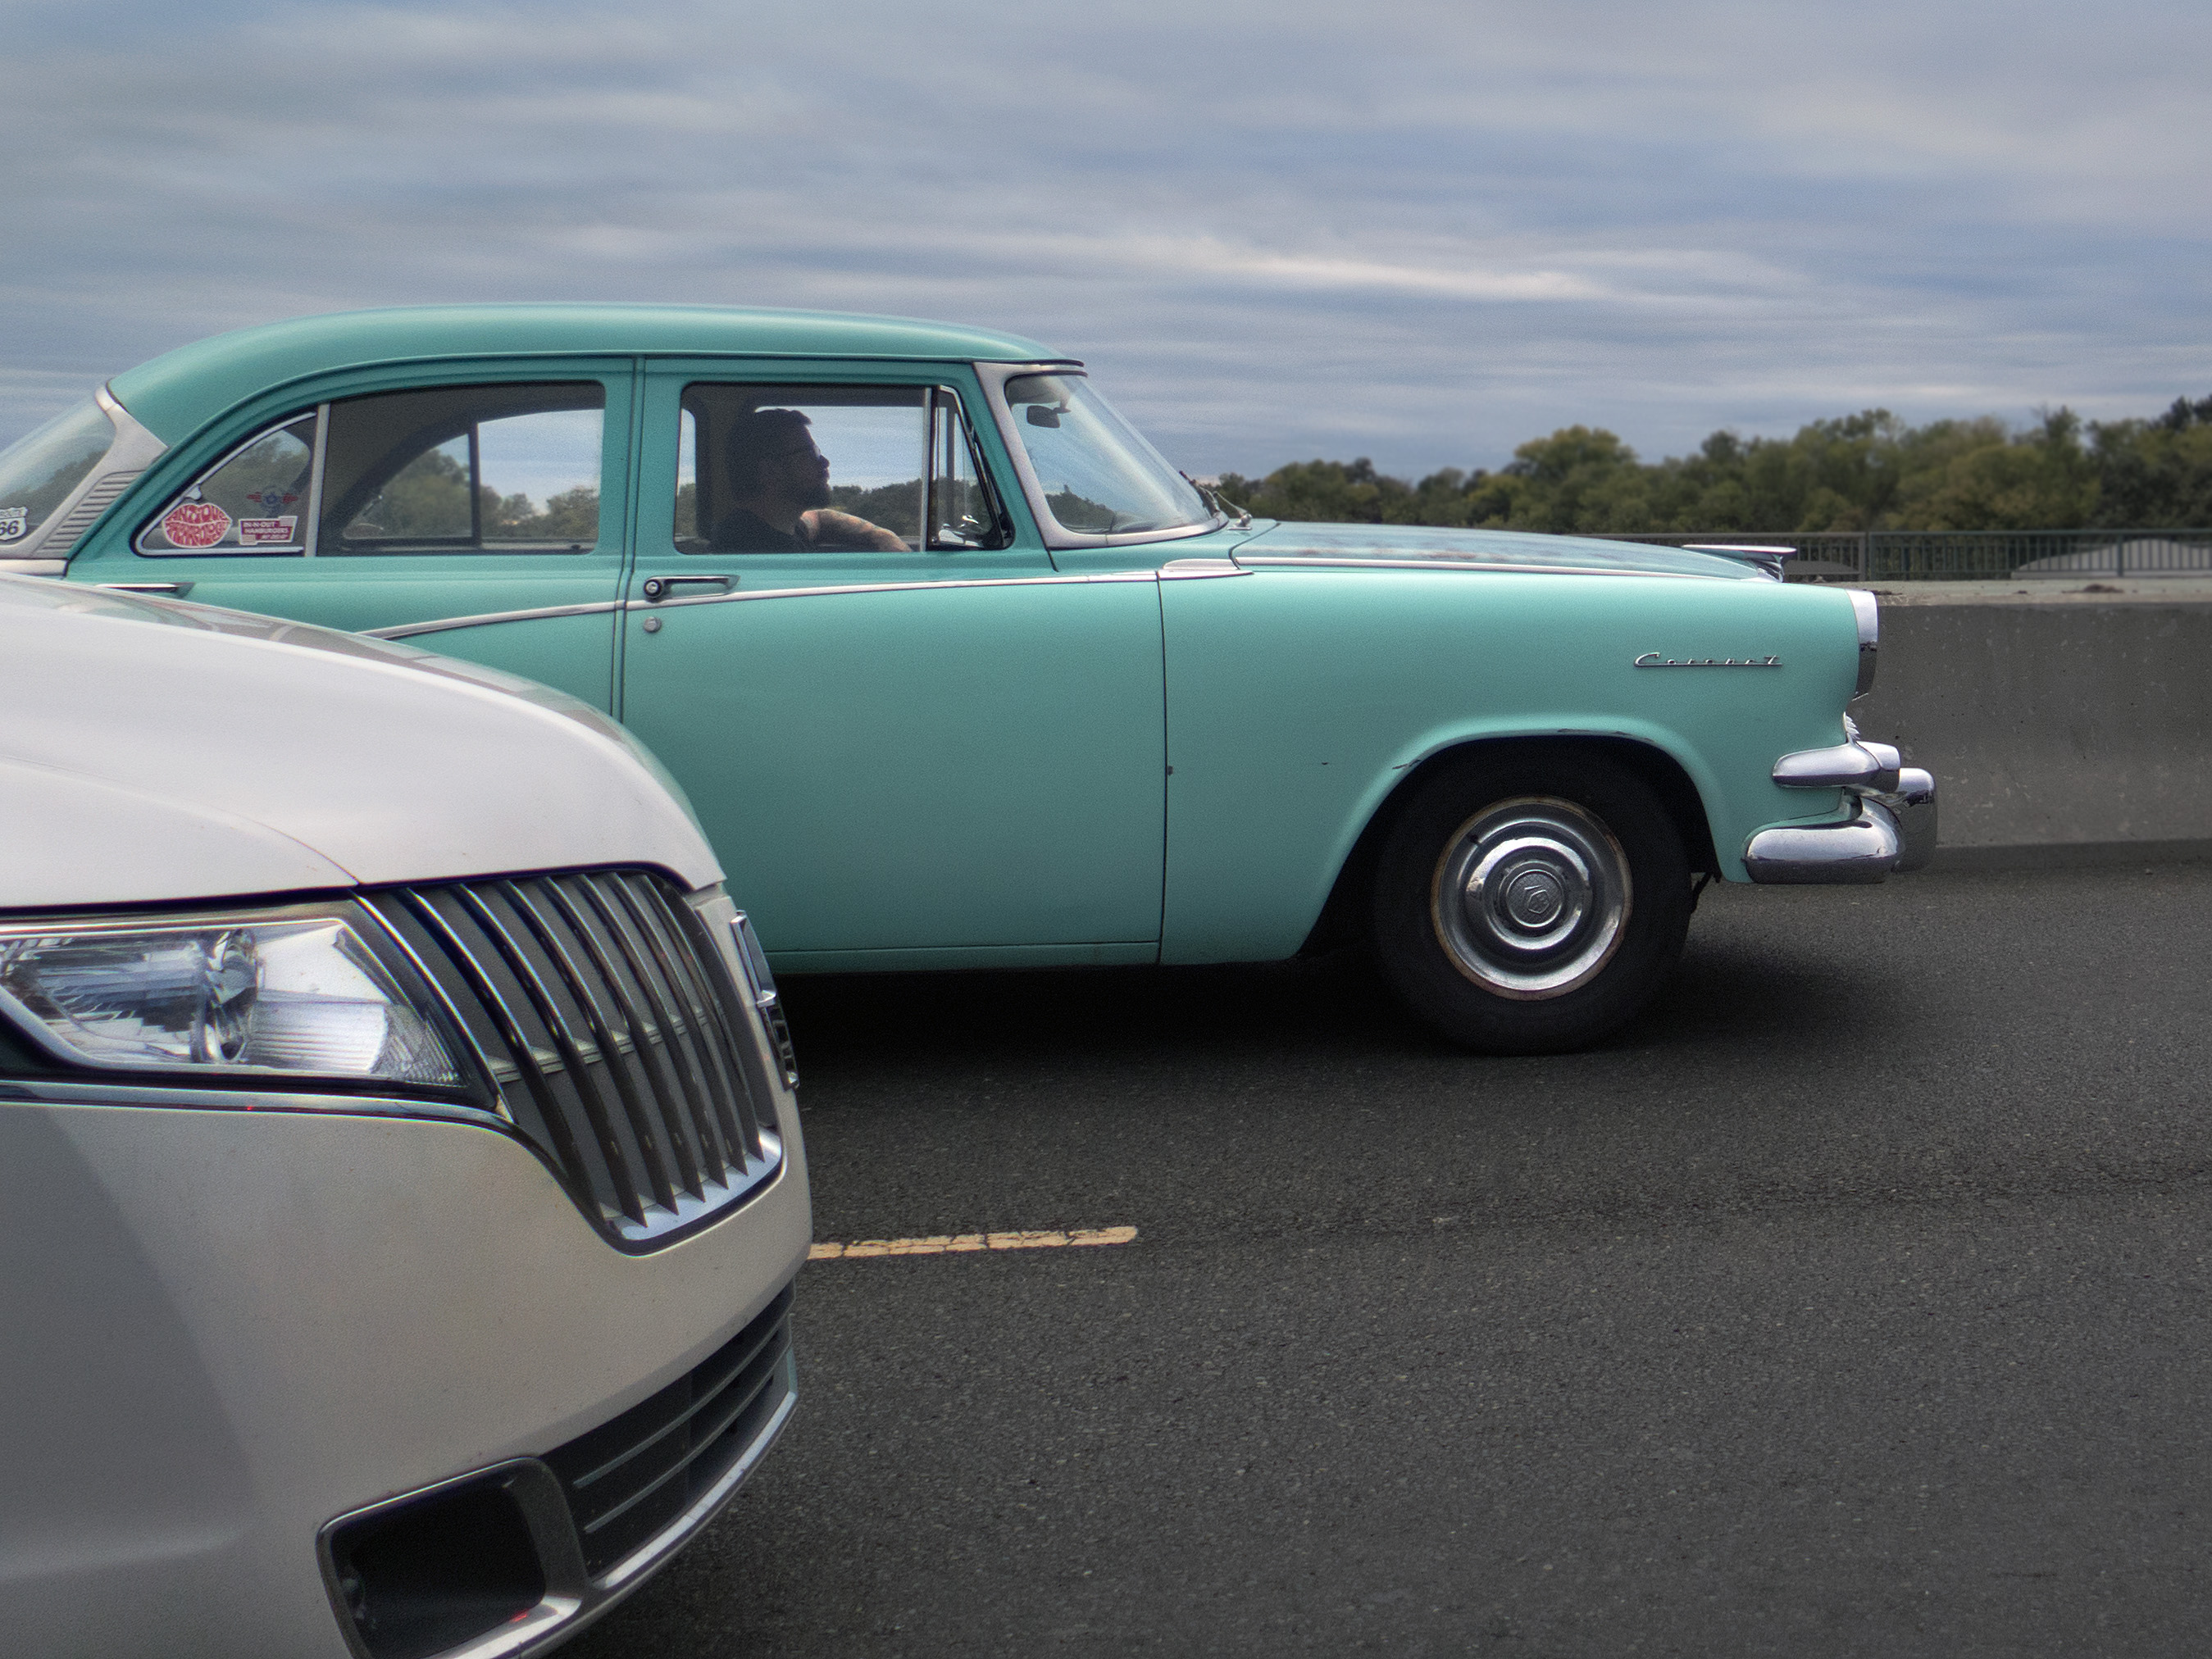
traffic, car, automobile, vehicle, motor vehicle, cars, wheels, sedan, mintgreen, mopar, land vehicle, automobile make, automotive exterior, compact car, automotive design, luxury vehicle, full size car